Alexander Graham Bell

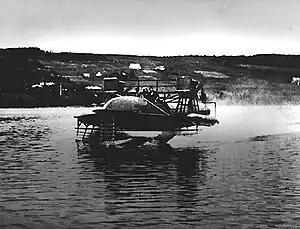
Bell's HD-4 on a test run ca. 1919

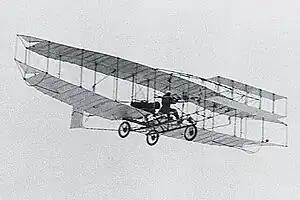
AEA Silver Dart

On July 11, 1877, a few days after the Bell Telephone Company was established, Bell married Mabel Hubbard (1857–1923) at the Hubbard estate in Cambridge, Massachusetts. His wedding present to his bride was to turn over 1,487 of his 1,497 shares in the newly formed Bell Telephone Company. Shortly thereafter, the newly-weds embarked on a year-long honeymoon in Europe. During that excursion, Bell took a handmade model of his telephone with him, making it a "working holiday". The courtship had begun years earlier; however, Bell waited until he was more financially secure before marrying. Although the telephone appeared to be an "instant" success, it was not initially a profitable venture and Bell's main sources of income were from lectures until after 1897. One unusual request exacted by his fiancée was that he use "Alec" rather than the family's earlier familiar name of "Aleck". From 1876, he would sign his name "Alec Bell". They had four children: